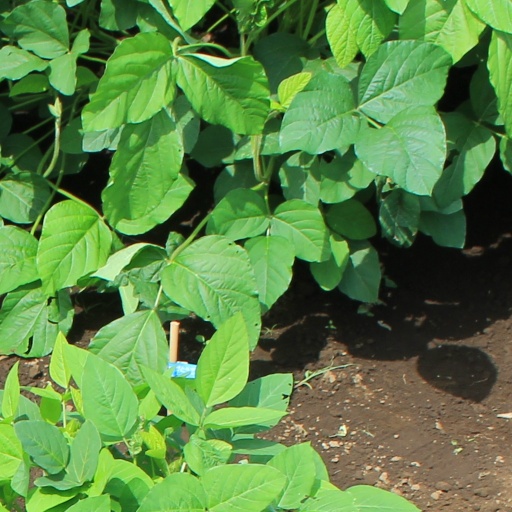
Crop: soybean